Louis Waldon

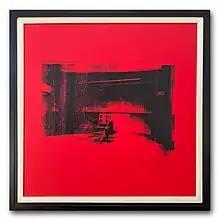
"Electric Chair" in Red. Louis Waldon 1998 currently in the Johnny Blanco Art Collection

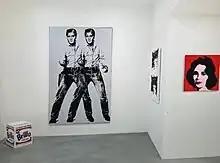
"Double Elvis" by Louis Waldon, Kantor Gallery Exhibition 2021

Waldon began his acting career in 1965. He was best known for his collaboration with American artist and film director Andy Warhol, and as one of the Warhol superstars, appeared in several of Warhol's films, including "The Nude Restaurant" (1967), "Lonesome Cowboys" (1968), "Flesh" (1968), and "Blue Movie" (1969), a seminal film in the Golden Age of Porn. He also appeared in a minor role in the film "Mask" (1985).